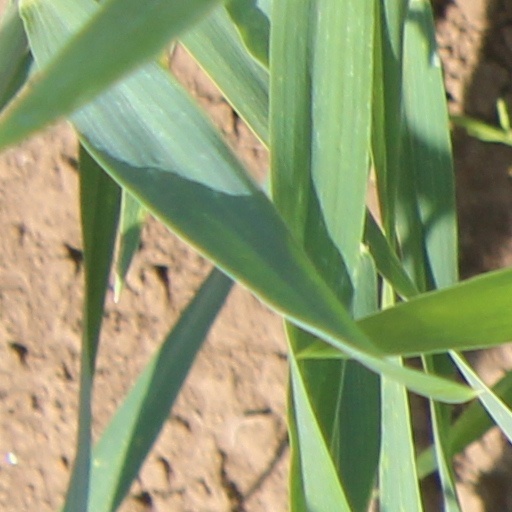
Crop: wheat